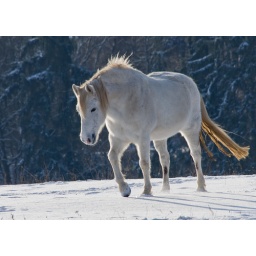
white horse in white snow